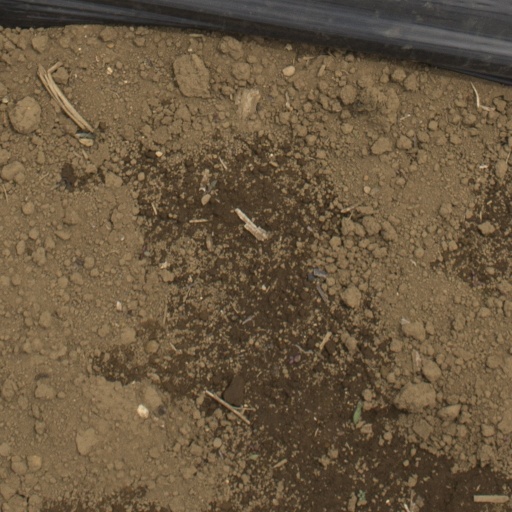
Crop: Jerusalem artichoke